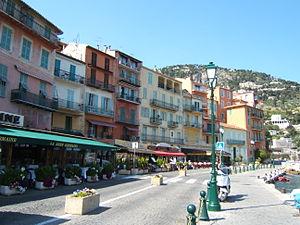
Le Quai de l'Amiral Courbet bordant le Port de la Santé à Villefranche-sur-Mer.
Villefranche-sur-Mer est une commune française, limitrophe de Nice, située dans le département des Alpes-Maritimes en région Provence-Alpes-Côte d'Azur. Ses habitants sont appelés les Villefranchois, comme dans la plupart des communes portant le nom de Villefranche, et lu Vilafranquié en niçois. Par dérision, ils avaient aussi reçu le sobriquet de Suça-carouba.